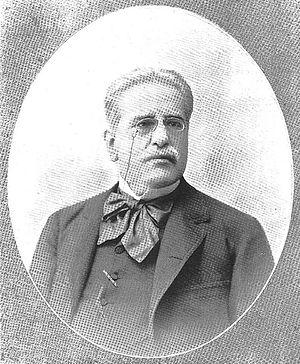
Juan Valera y Alcalá Galiano, né le 18 octobre 1824 à Cabra et mort le 18 avril 1905 à Madrid, écrivain, homme politique et diplomate espagnol.